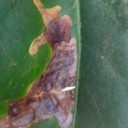
Label: Miner